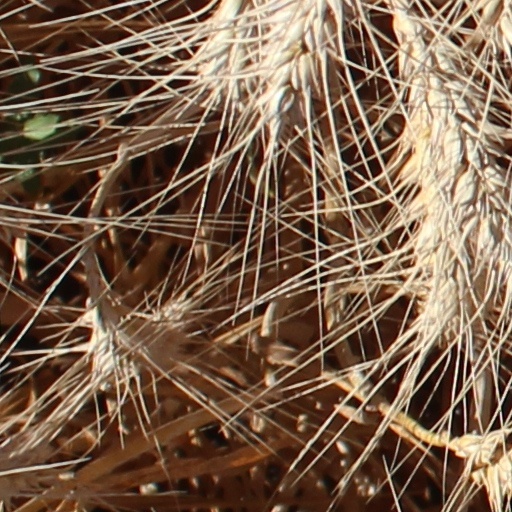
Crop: wheat